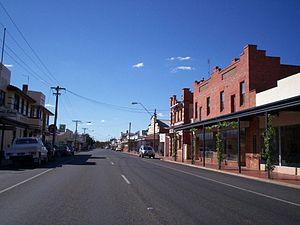
Donald est un village du Victoria situé à 282 km au nord-ouest de Melbourne à l'intersection de la Borung Highway et de la Sunraysia Highway dans le comté de Buloke dont il est le principal village.